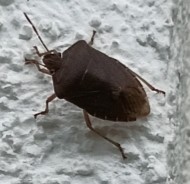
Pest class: stink_bug